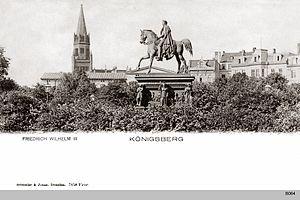
August Karl Eduard Kiß, né le 11 octobre 1802 à Paprotzan en Haute-Silésie et mort le 24 mars 1865 à Berlin, est un sculpteur allemand.